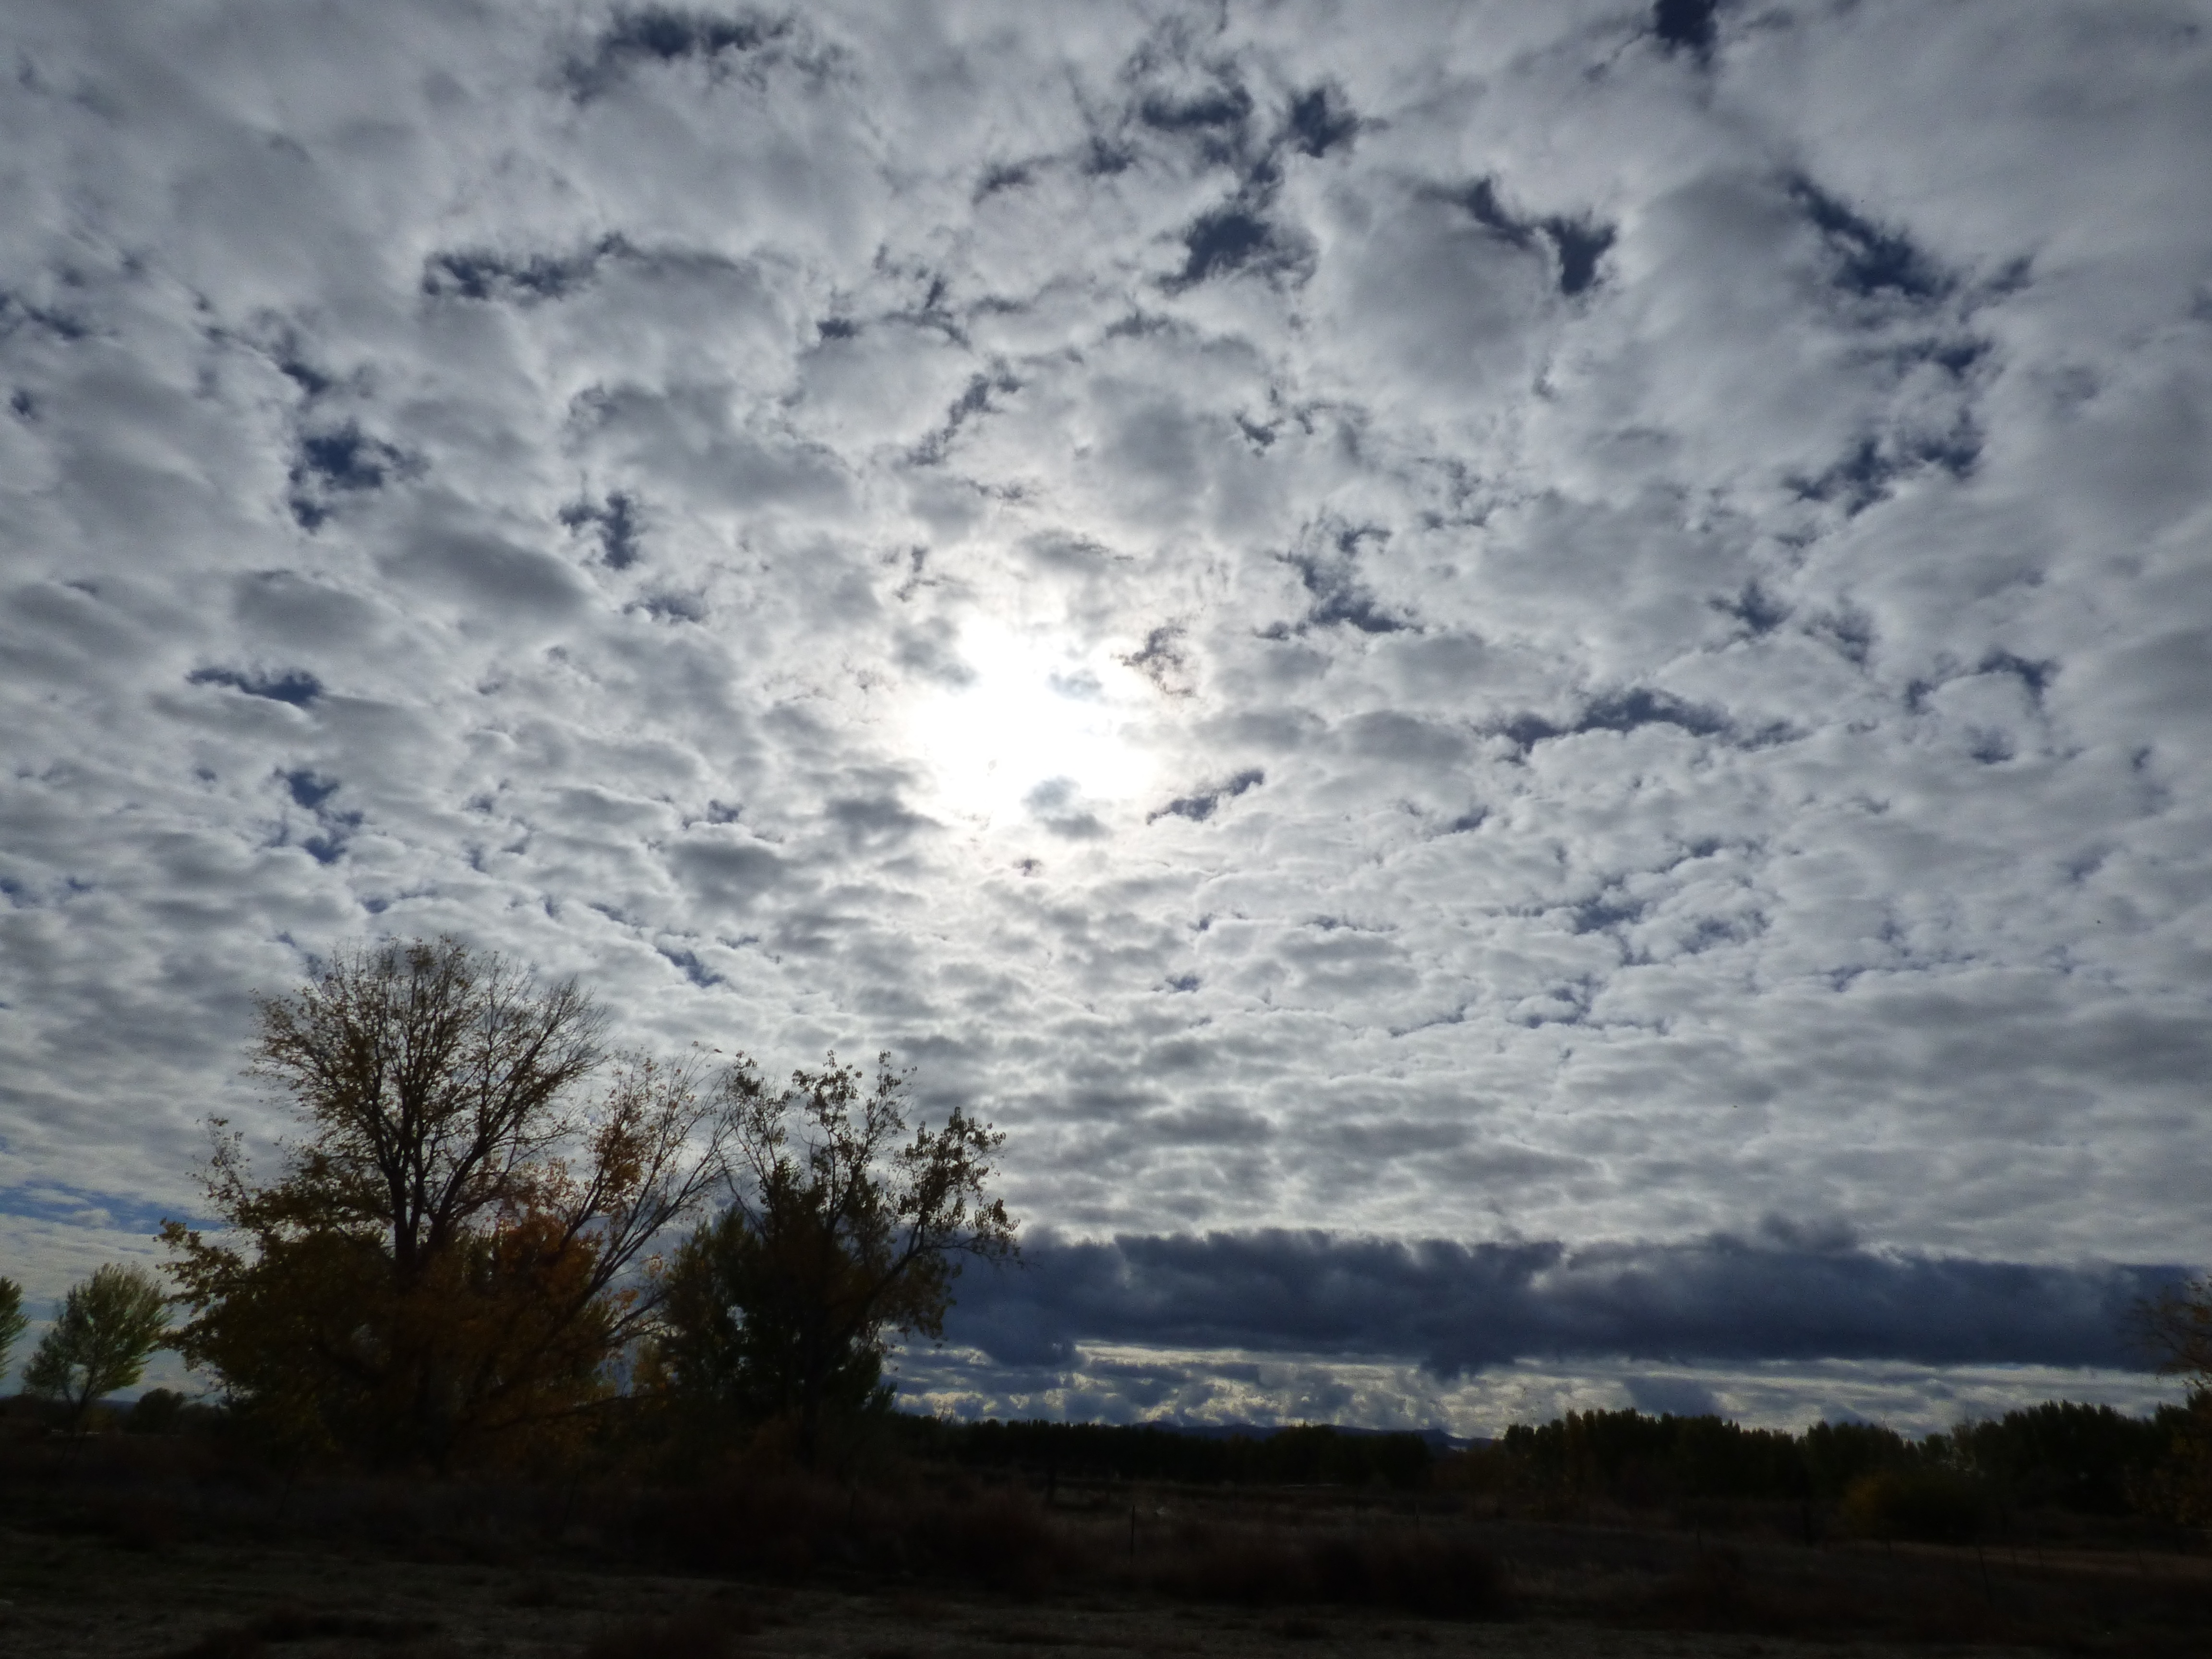
landscape, sea, horizon, cloud, sky, sun, sunlight, morning, dawn, atmosphere, dusk, evening, weather, cumulus, clouds, idaho, meteorological phenomenon, atmospheric phenomenon